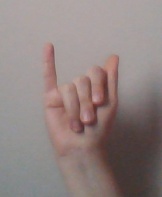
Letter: meem